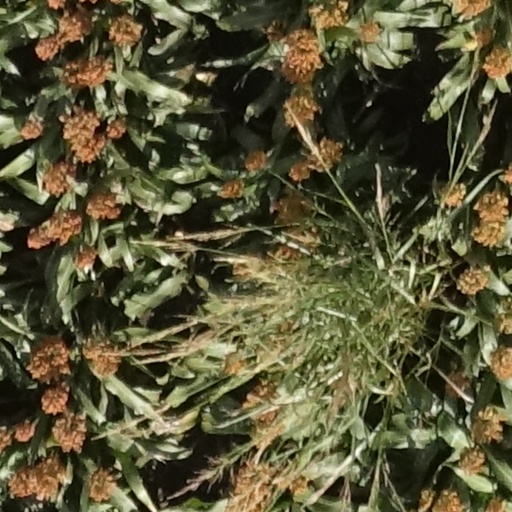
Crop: sorghum